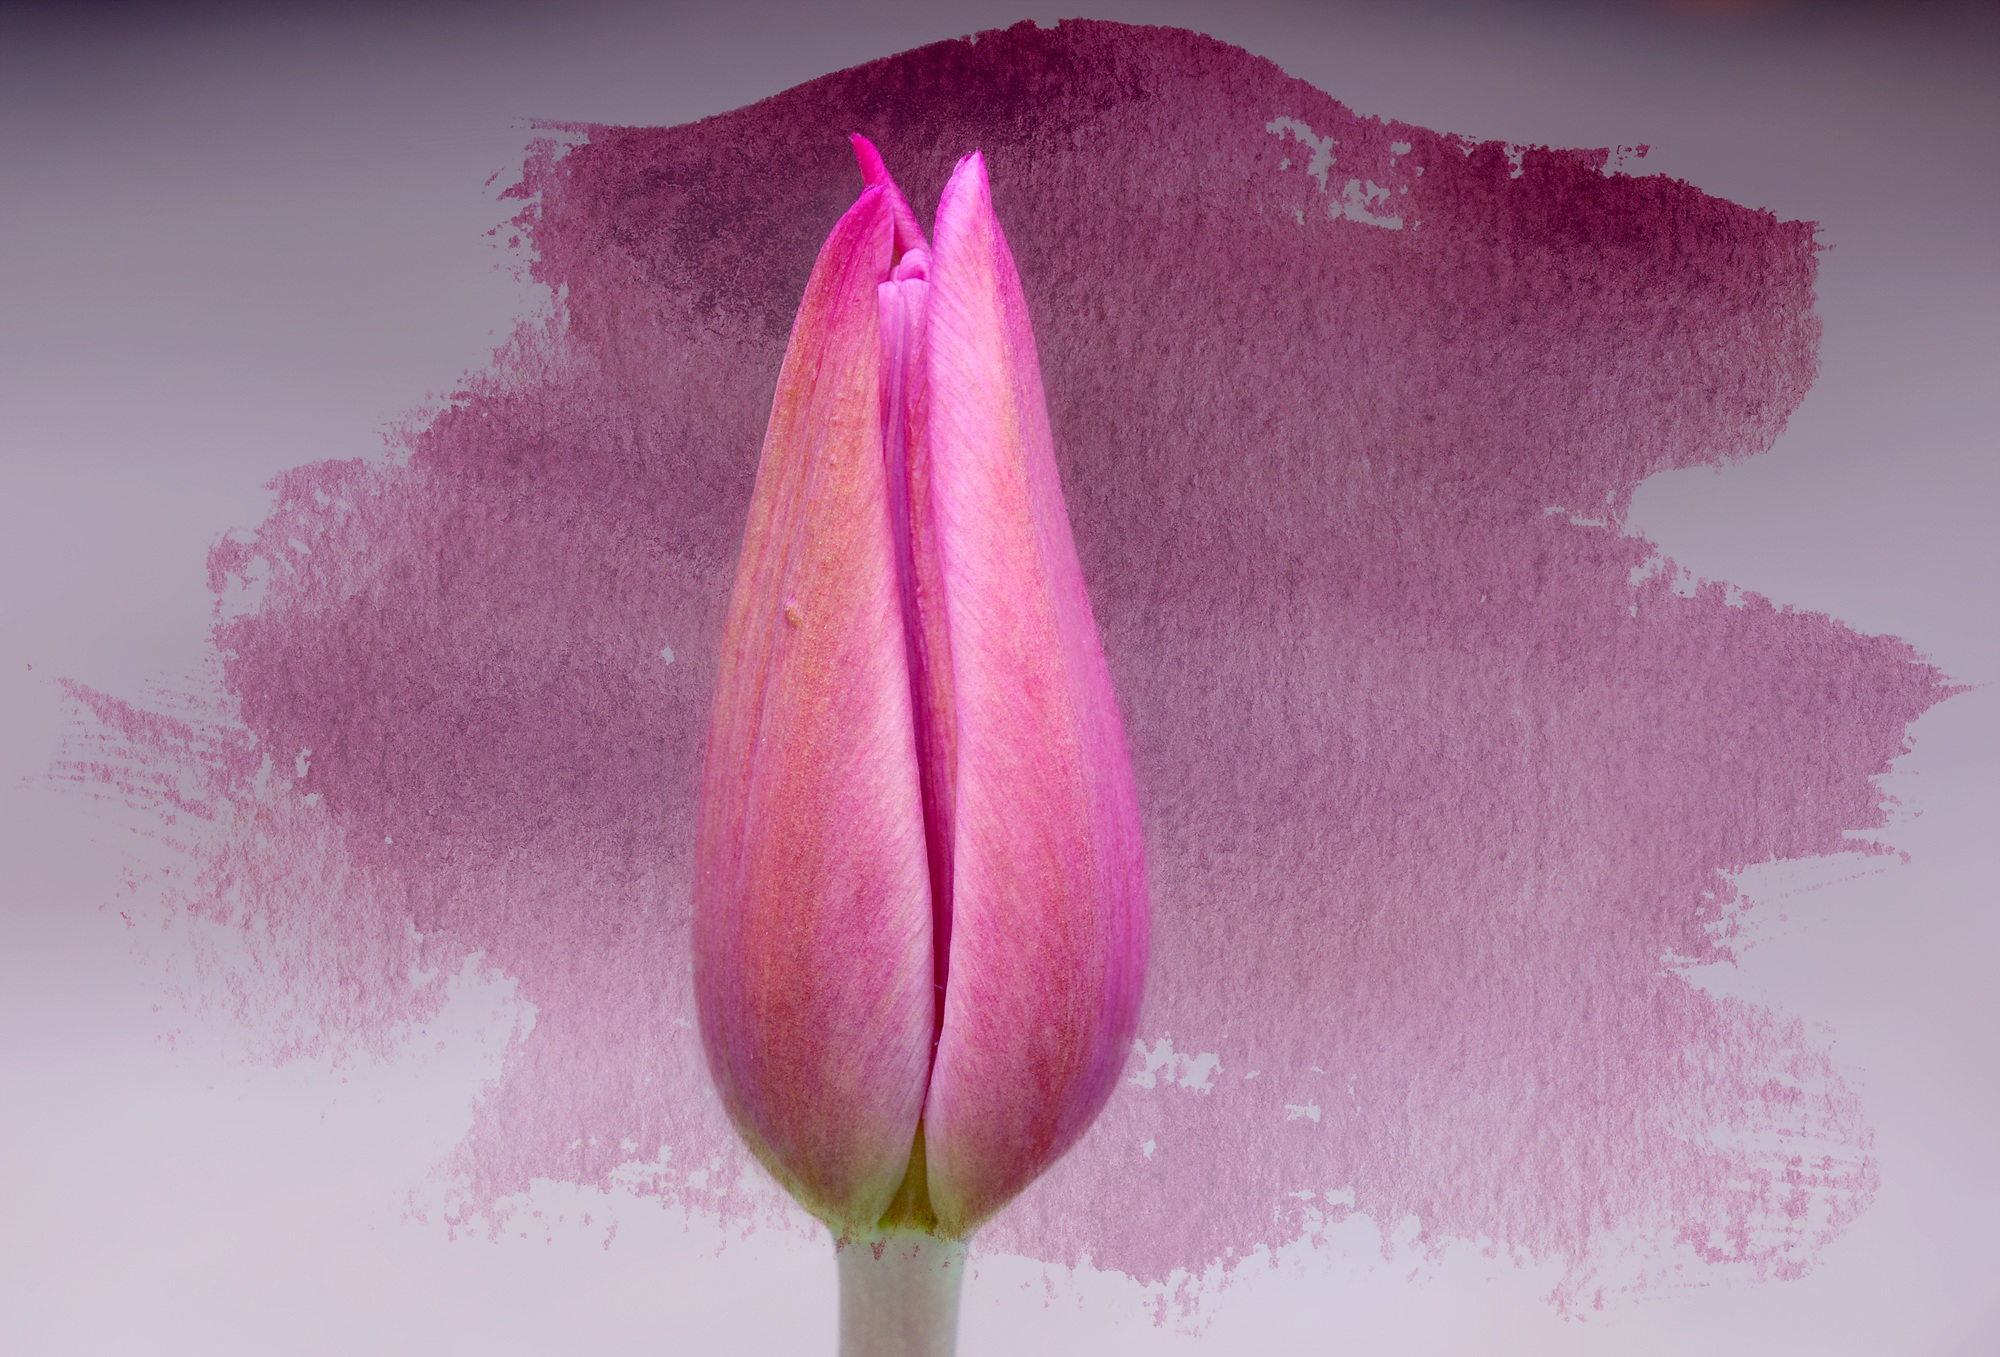
blossom, plant, leaf, flower, purple, petal, bloom, tulip, pink, close, closed, organ, magenta, macro photography, flowering plant, plant stem, land plant